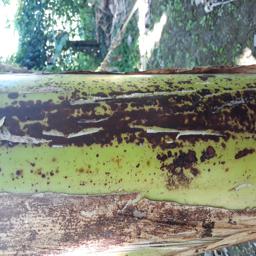
Label: PSEUDOSTEM WEEVIL